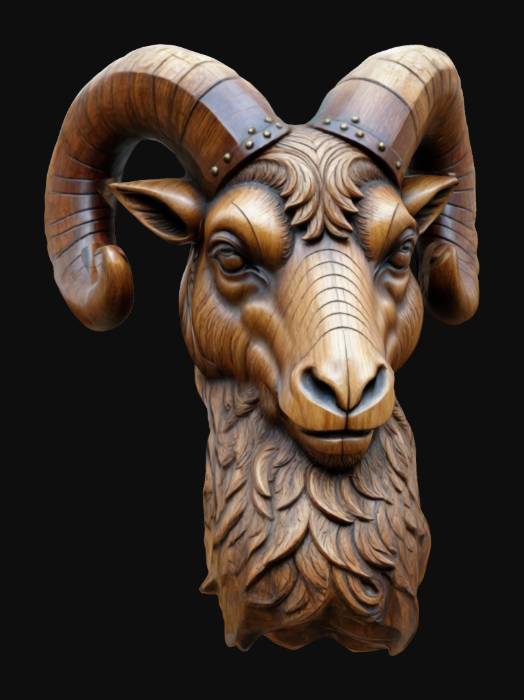
미적 점수 (1~10점): 9